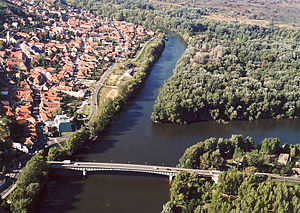
Tisza / Bifloder
Tisza og Bodrog løber sammen ved Tokaj
Tisza er en af Centraleuropas store floder og en af Donaus større bifloder fra venstre. Den har sit udspring i Ukraine med Hvide Tisza i Khornohora og Sorte Tisza i Gorganijbjergene. Den løber på en strækning langs grænsen til Rumænien og gennem Ungarn, hvor den næsten løber langs grænsen til Slovakiet. Den munder ud i Donau i Vojvodina i Serbien. Den danner grænse mellem regionerne Bačka og Banat. Tisza har et afvandingsareal på cirka 157.183 km². Floden er for en stor del sejlbar.